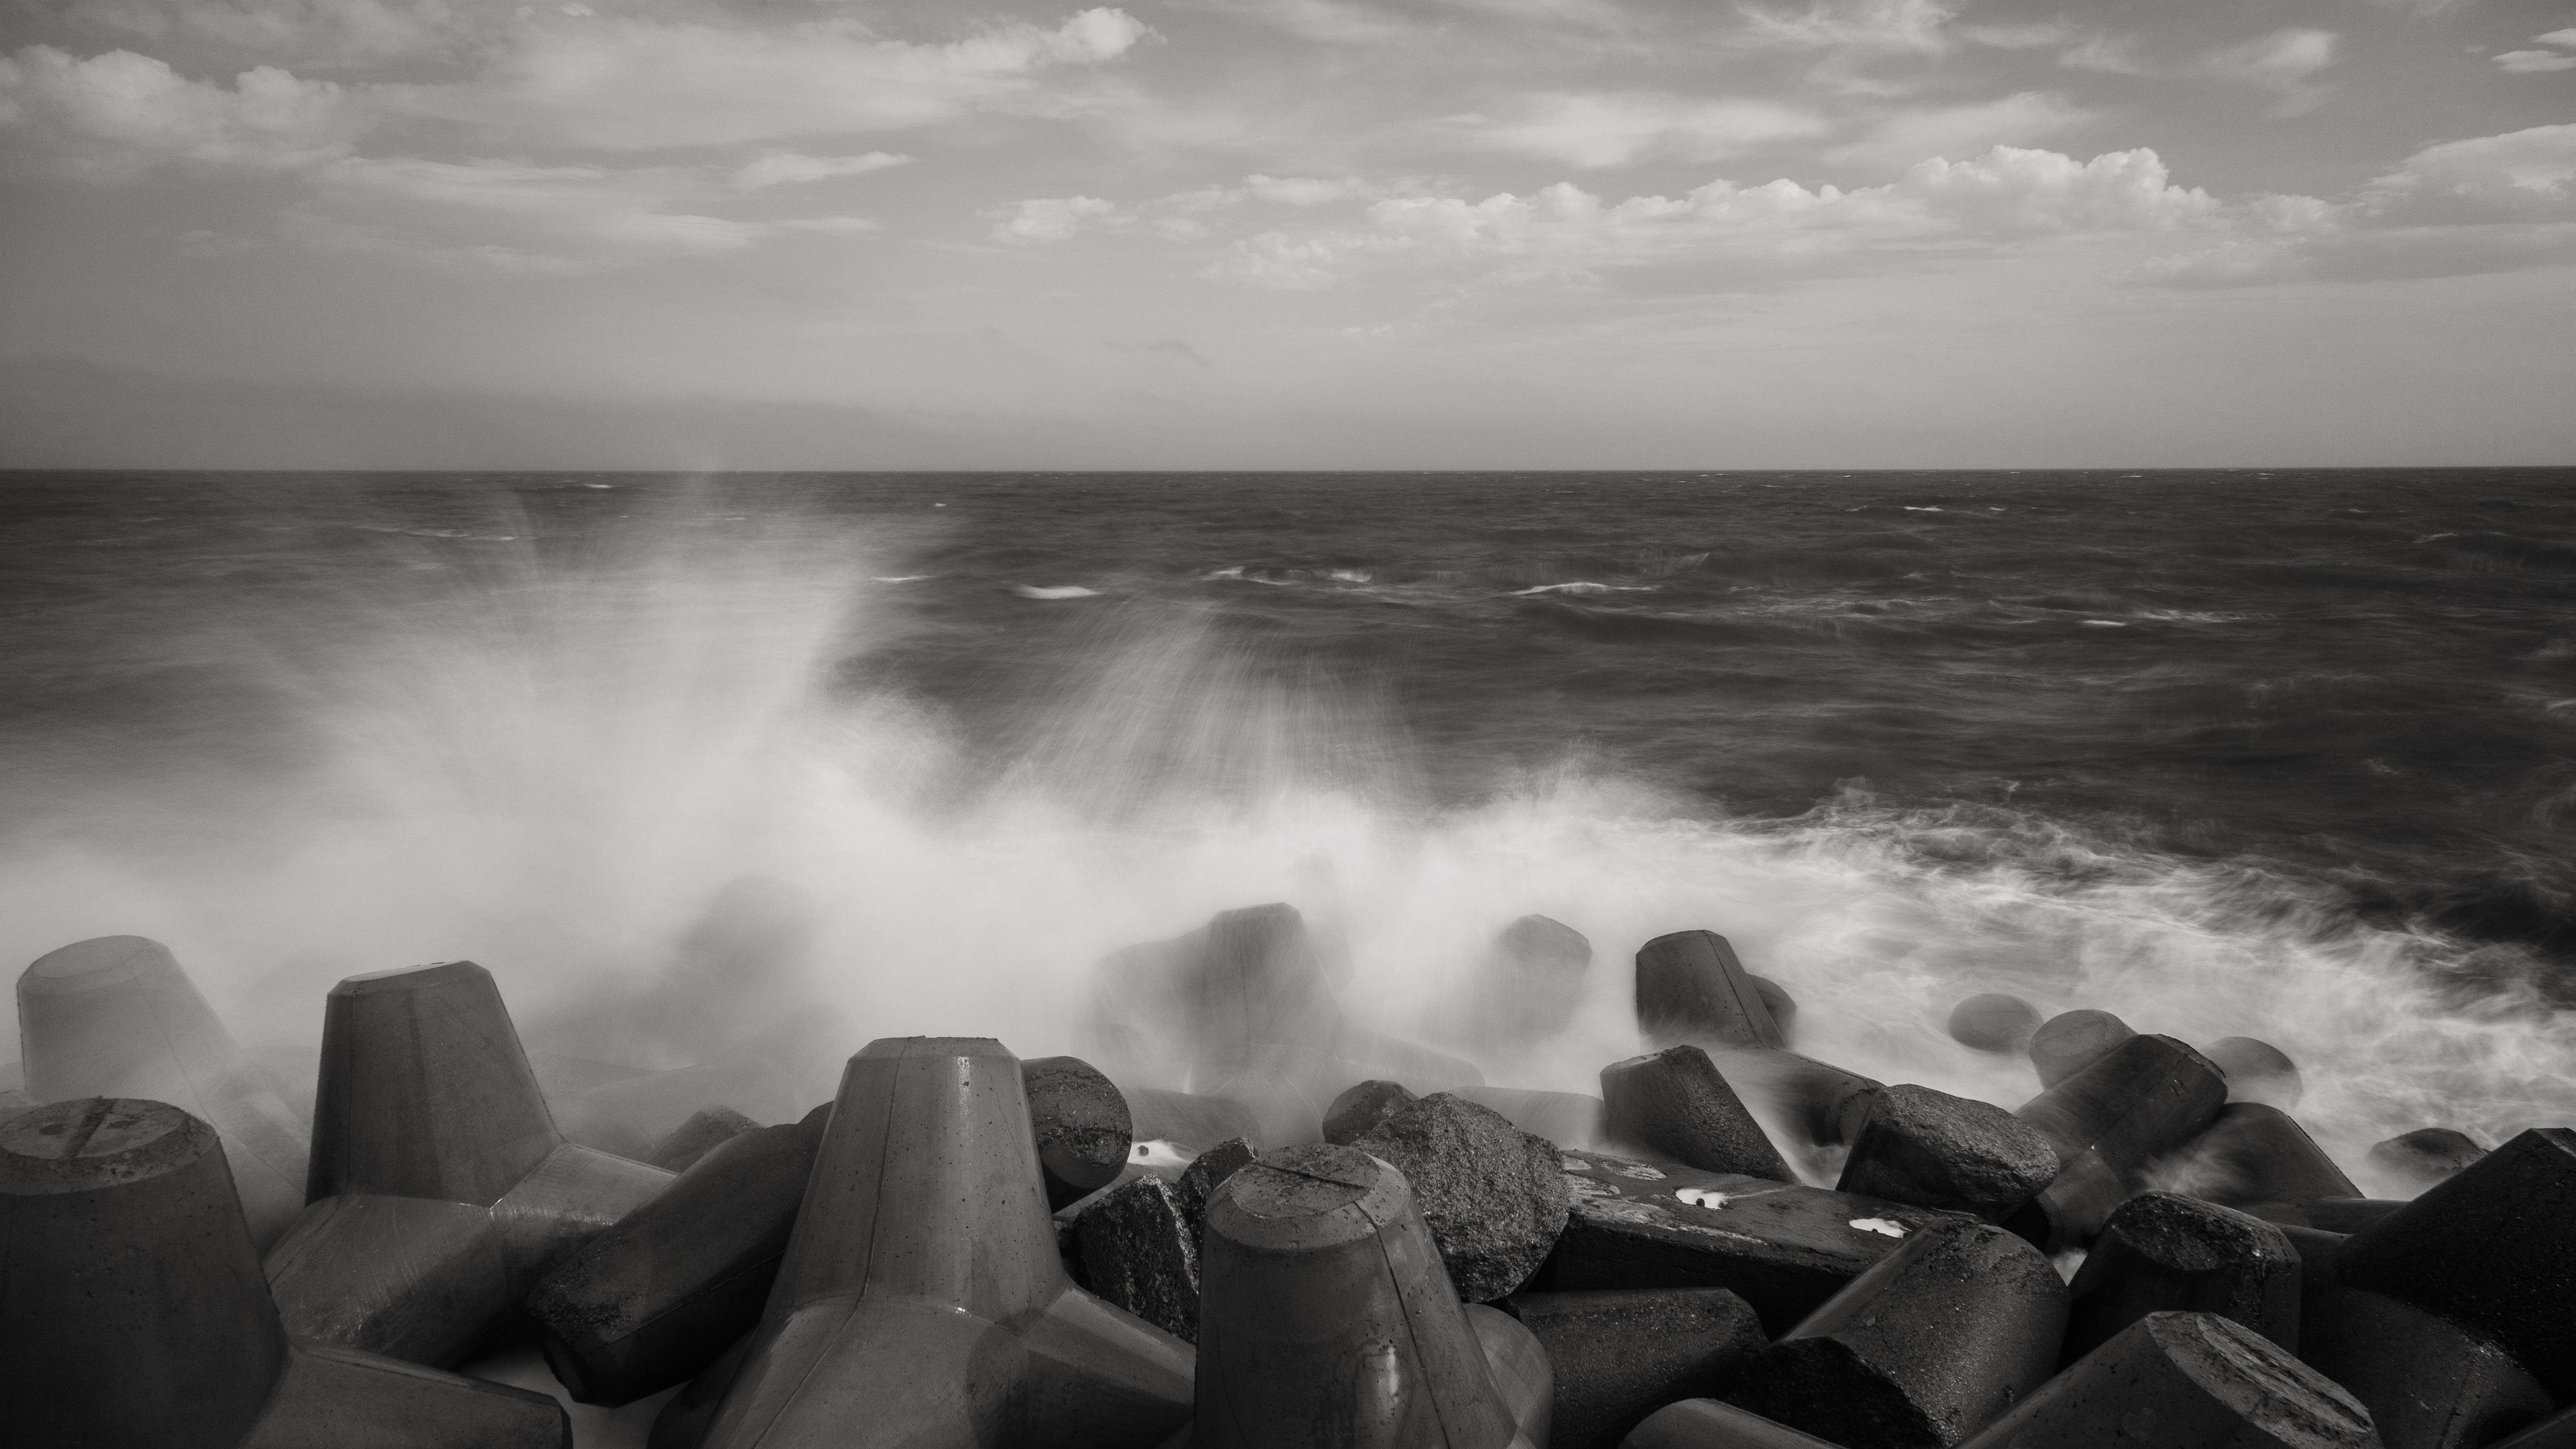
sea, coast, water, rock, ocean, horizon, cloud, black and white, sky, photography, sunlight, morning, shore, wave, canon, seascape, darkness, black, monochrome, blackandwhite, waves, clouds, mer, noiretblanc, wallpaper, longexposure, waterscape, nb, canoneos5dmarkiii, noirblanc, portlanouvelle, canonef2410514lisusm, longueexposition, longuepose, monochrome photography, atmospheric phenomenon, wind wave